Helianthus strumosus

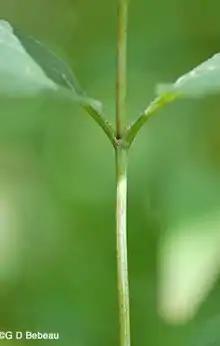
Helianthus strumosus definitively smooth stem

Growing from a rhizomatous root system, "H. strumosus" grows from three to eight feet in height. The pale-leaf sunflower can be difficult to distinguish since it is the most variable of the sunflowers. Some distinguishing features include the petioles, leaves, and stem. The petioles are an inch in length. The leaves tend to be thick and more narrow than other species. The leaves are white underneath. "H. strumosus" also has a definitively smooth stem. The flower head of "H. strumosus" has a yellow center surrounded by a variable (usually 8-20) number of yellow ray florets.